Literature of Birmingham

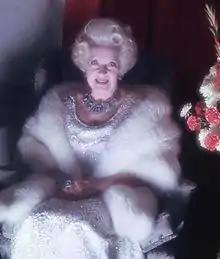
Barbara Cartland

The romantic novelist Barbara Cartland, who was born in Edgbaston in 1901, was cited by the "Guinness Book of Records" at the time of her death as the world's bestselling living author, with over 700 books to her name having sold 900 million copies. Also notable as a romantic novelist was Jeffery Farnol, who was born in Aston in 1878 and first found work as a Birmingham brass-founder. He wrote over 40 novels that combined regency romance with swashbuckling adventure, becoming an influence on George MacDonald Fraser, Jack Vance and Georgette Heyer, and forming "a link between the major writers of the 19th century and the popular romancers of the present".